COVID-19 pandemic in Texas

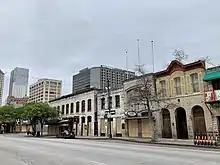
Sixth Street in Austin after all bars and restaurants were ordered closed

On March 13, Six Flags (based in Texas) suspended operations to all twelve of their properties nationwide as well as in Mexico, that were operating in the month of March, until the end of the month; these include the two Texas parks, Six Flags Fiesta Texas and Six Flags Over Texas. On March 30, the closure was extended to all of their properties. Sea World San Antonio announced plans to close from March 16 to April 1, along with all Schlitterbahn waterparks, the parks have delayed the closure. Both Schlitterbahn waterparks announced they'd be the first major water park in the state to reopen in mid-June. The two Texas Six Flags parks will reopen the parks on June 19.